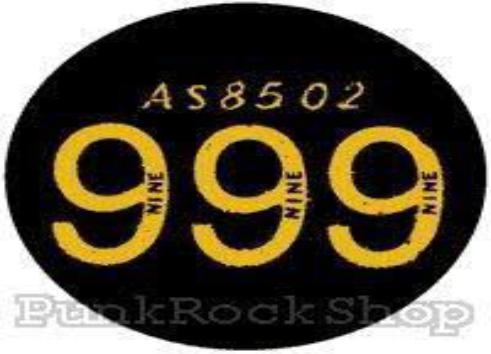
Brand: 999
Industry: Medical